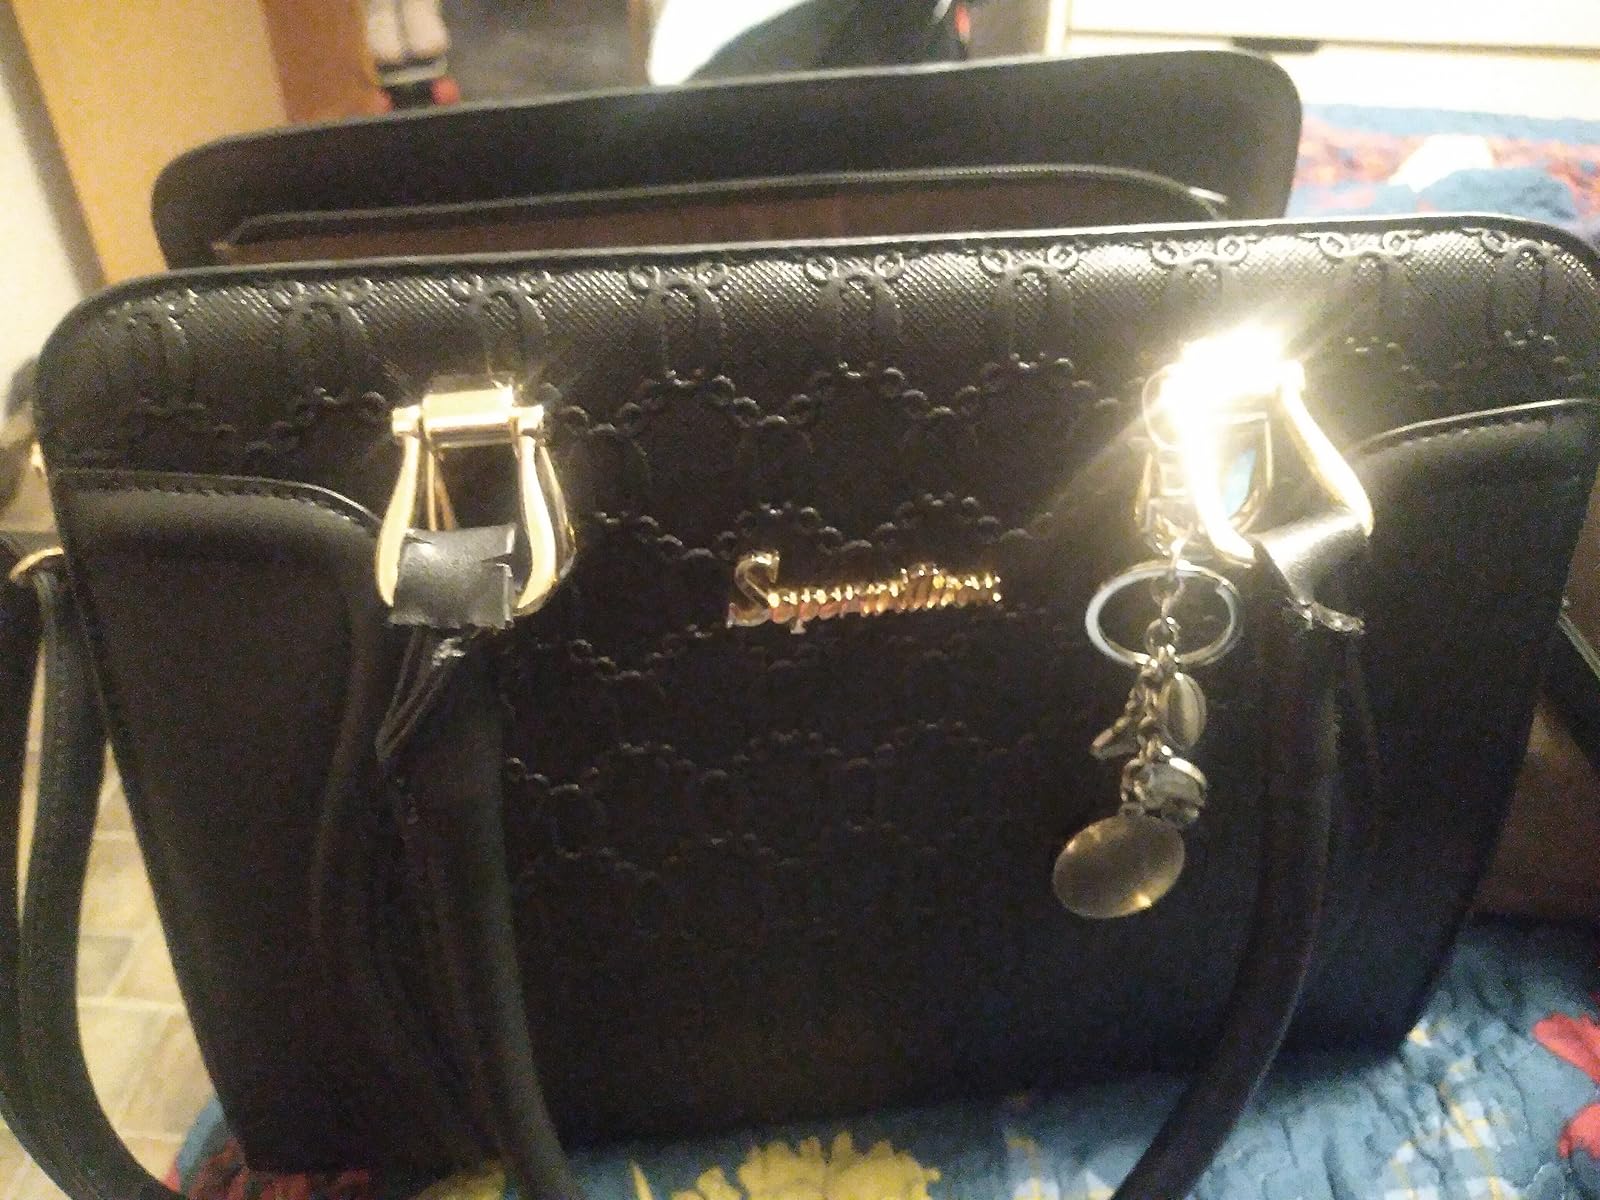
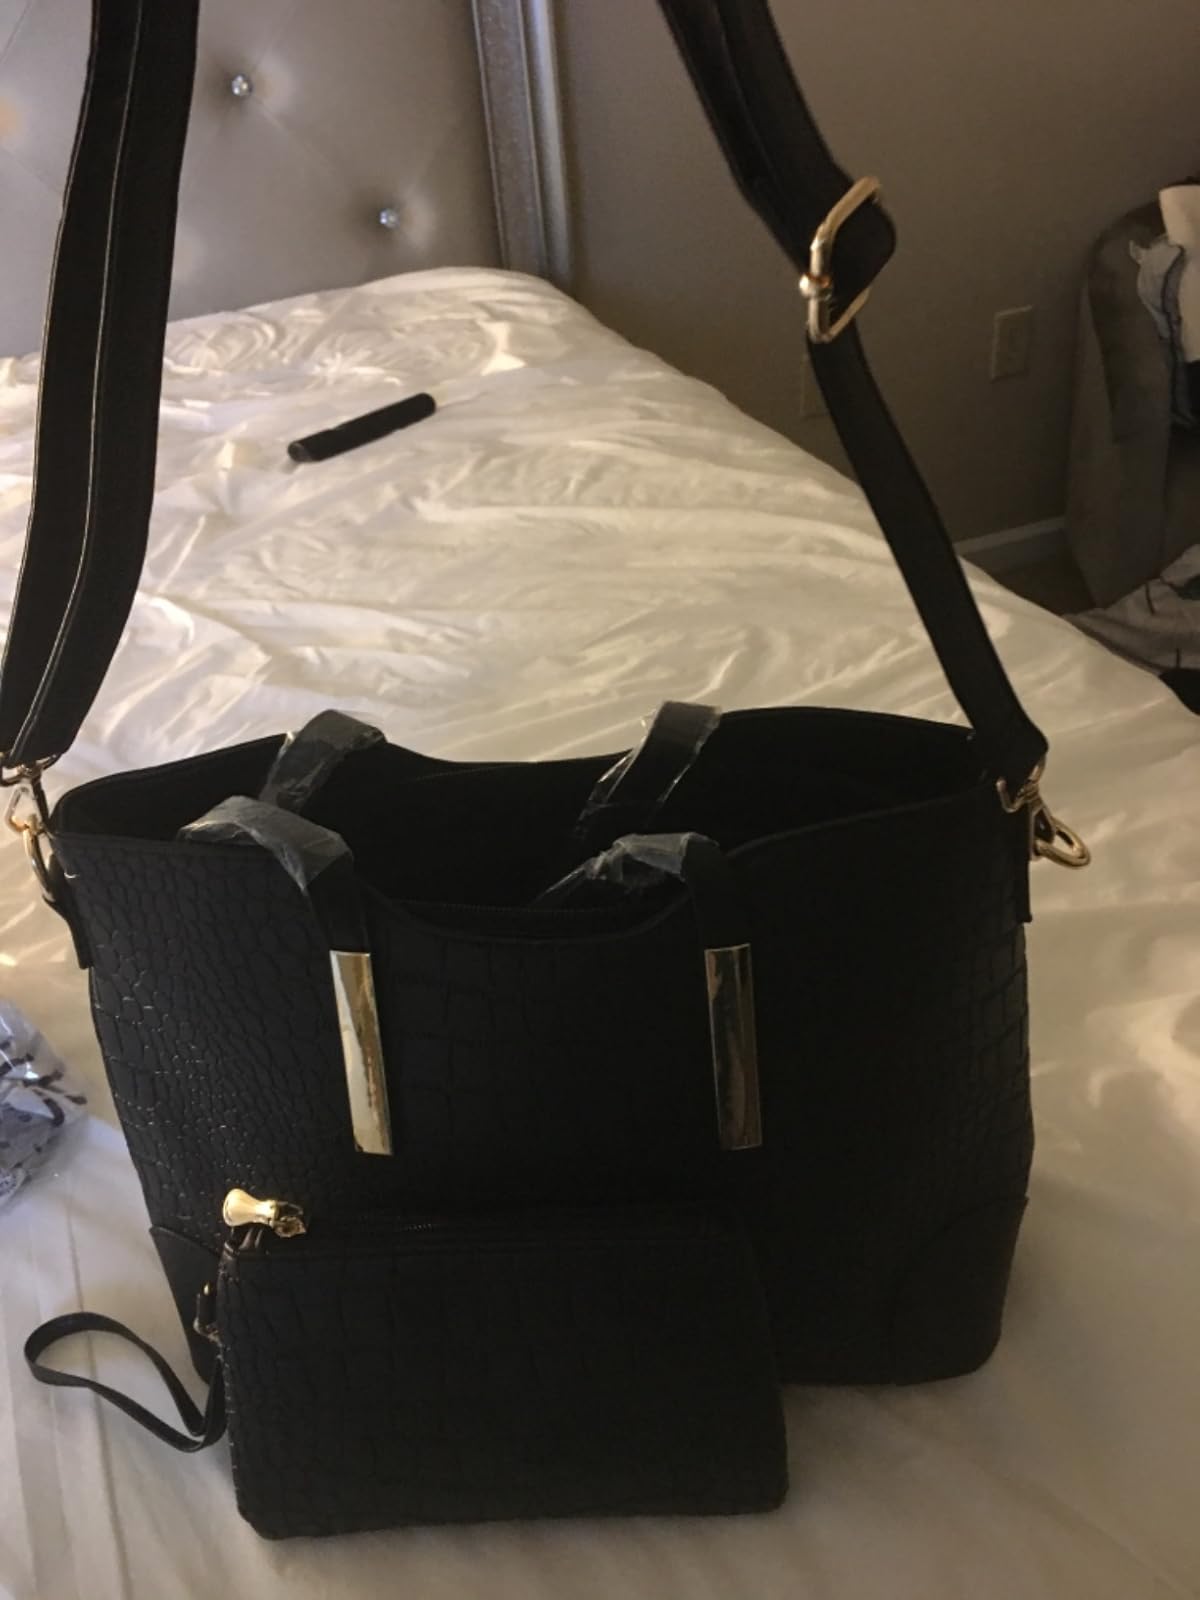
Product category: accessories_handbag
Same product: no